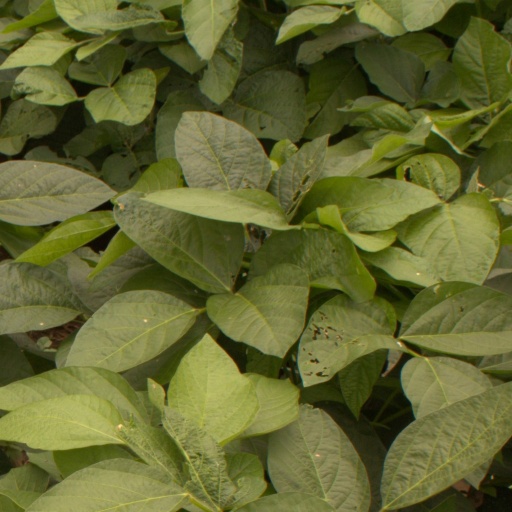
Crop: soybean